List of football clubs in Greater Manchester

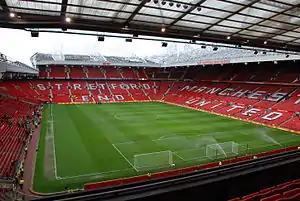
Old Trafford home of Manchester United.

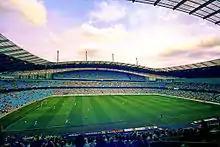
Etihad Stadium home of Manchester City.

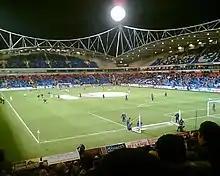
University of Bolton Stadium home of Bolton Wanderers.

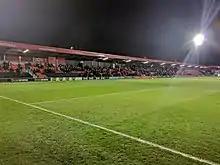
Moor Lane home of Salford City.

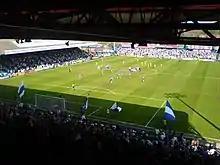
Edgeley Park home of Stockport County

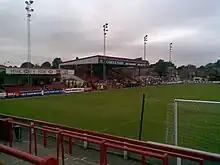
Moss Lane home of Altrincham

These clubs play in fully professional leagues, at levels 1–4 of the English football league system as of the 2024–25 season.